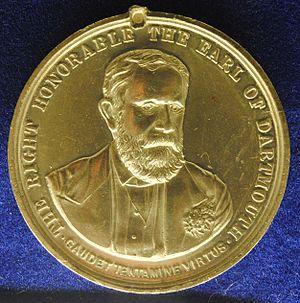
William Walter Legge, 5ᵉ comte de Dartmouth, appelé vicomte Lewisham jusqu'en 1853, est un pair britannique et un politicien conservateur.